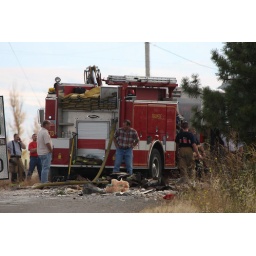
debris on road around fire truck